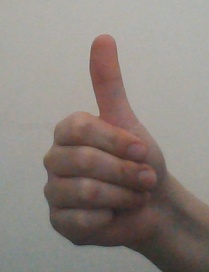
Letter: aleff